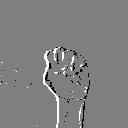
ASL letter: s